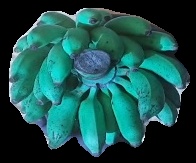
Variety: elakki-bale
Grade: grade3